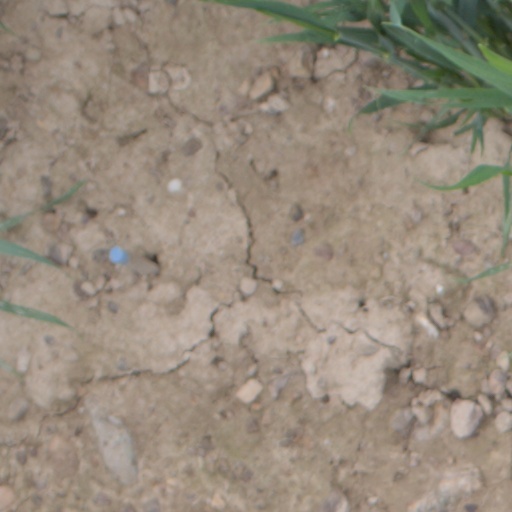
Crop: wheat